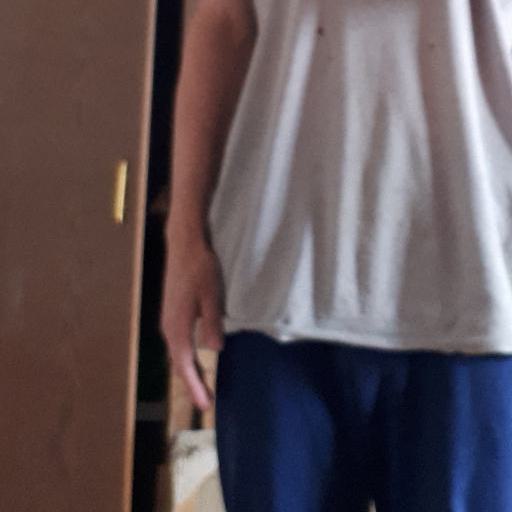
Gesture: no_gesture